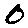
Label: 0